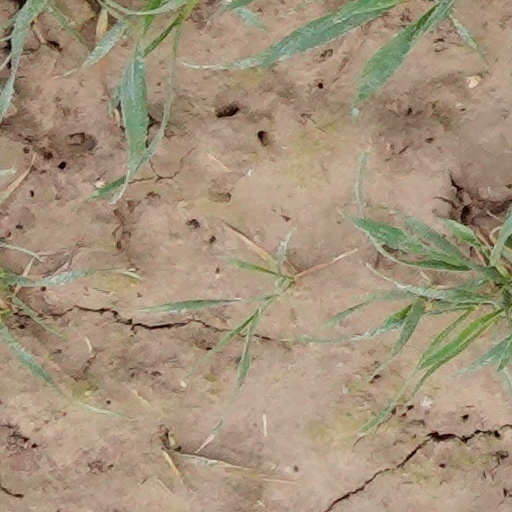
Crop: wheat